Arthur Meighen

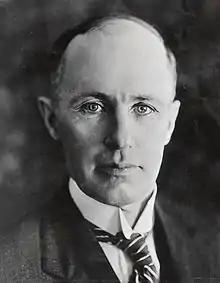
Meighen 1920s

Arthur Meighen (June 16, 1874 – August 5, 1960) was the ninth prime minister of Canada, serving from 1920 to 1921 and in 1926. He led the Conservative Party from 1920 to 1926 and from 1941 to 1942.